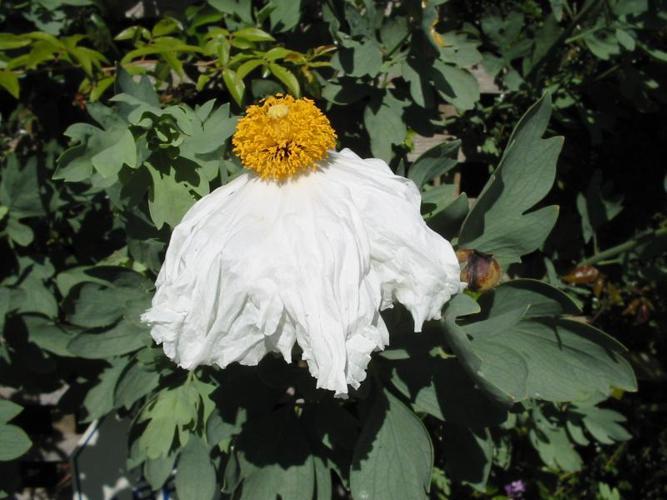
Label: tree poppy